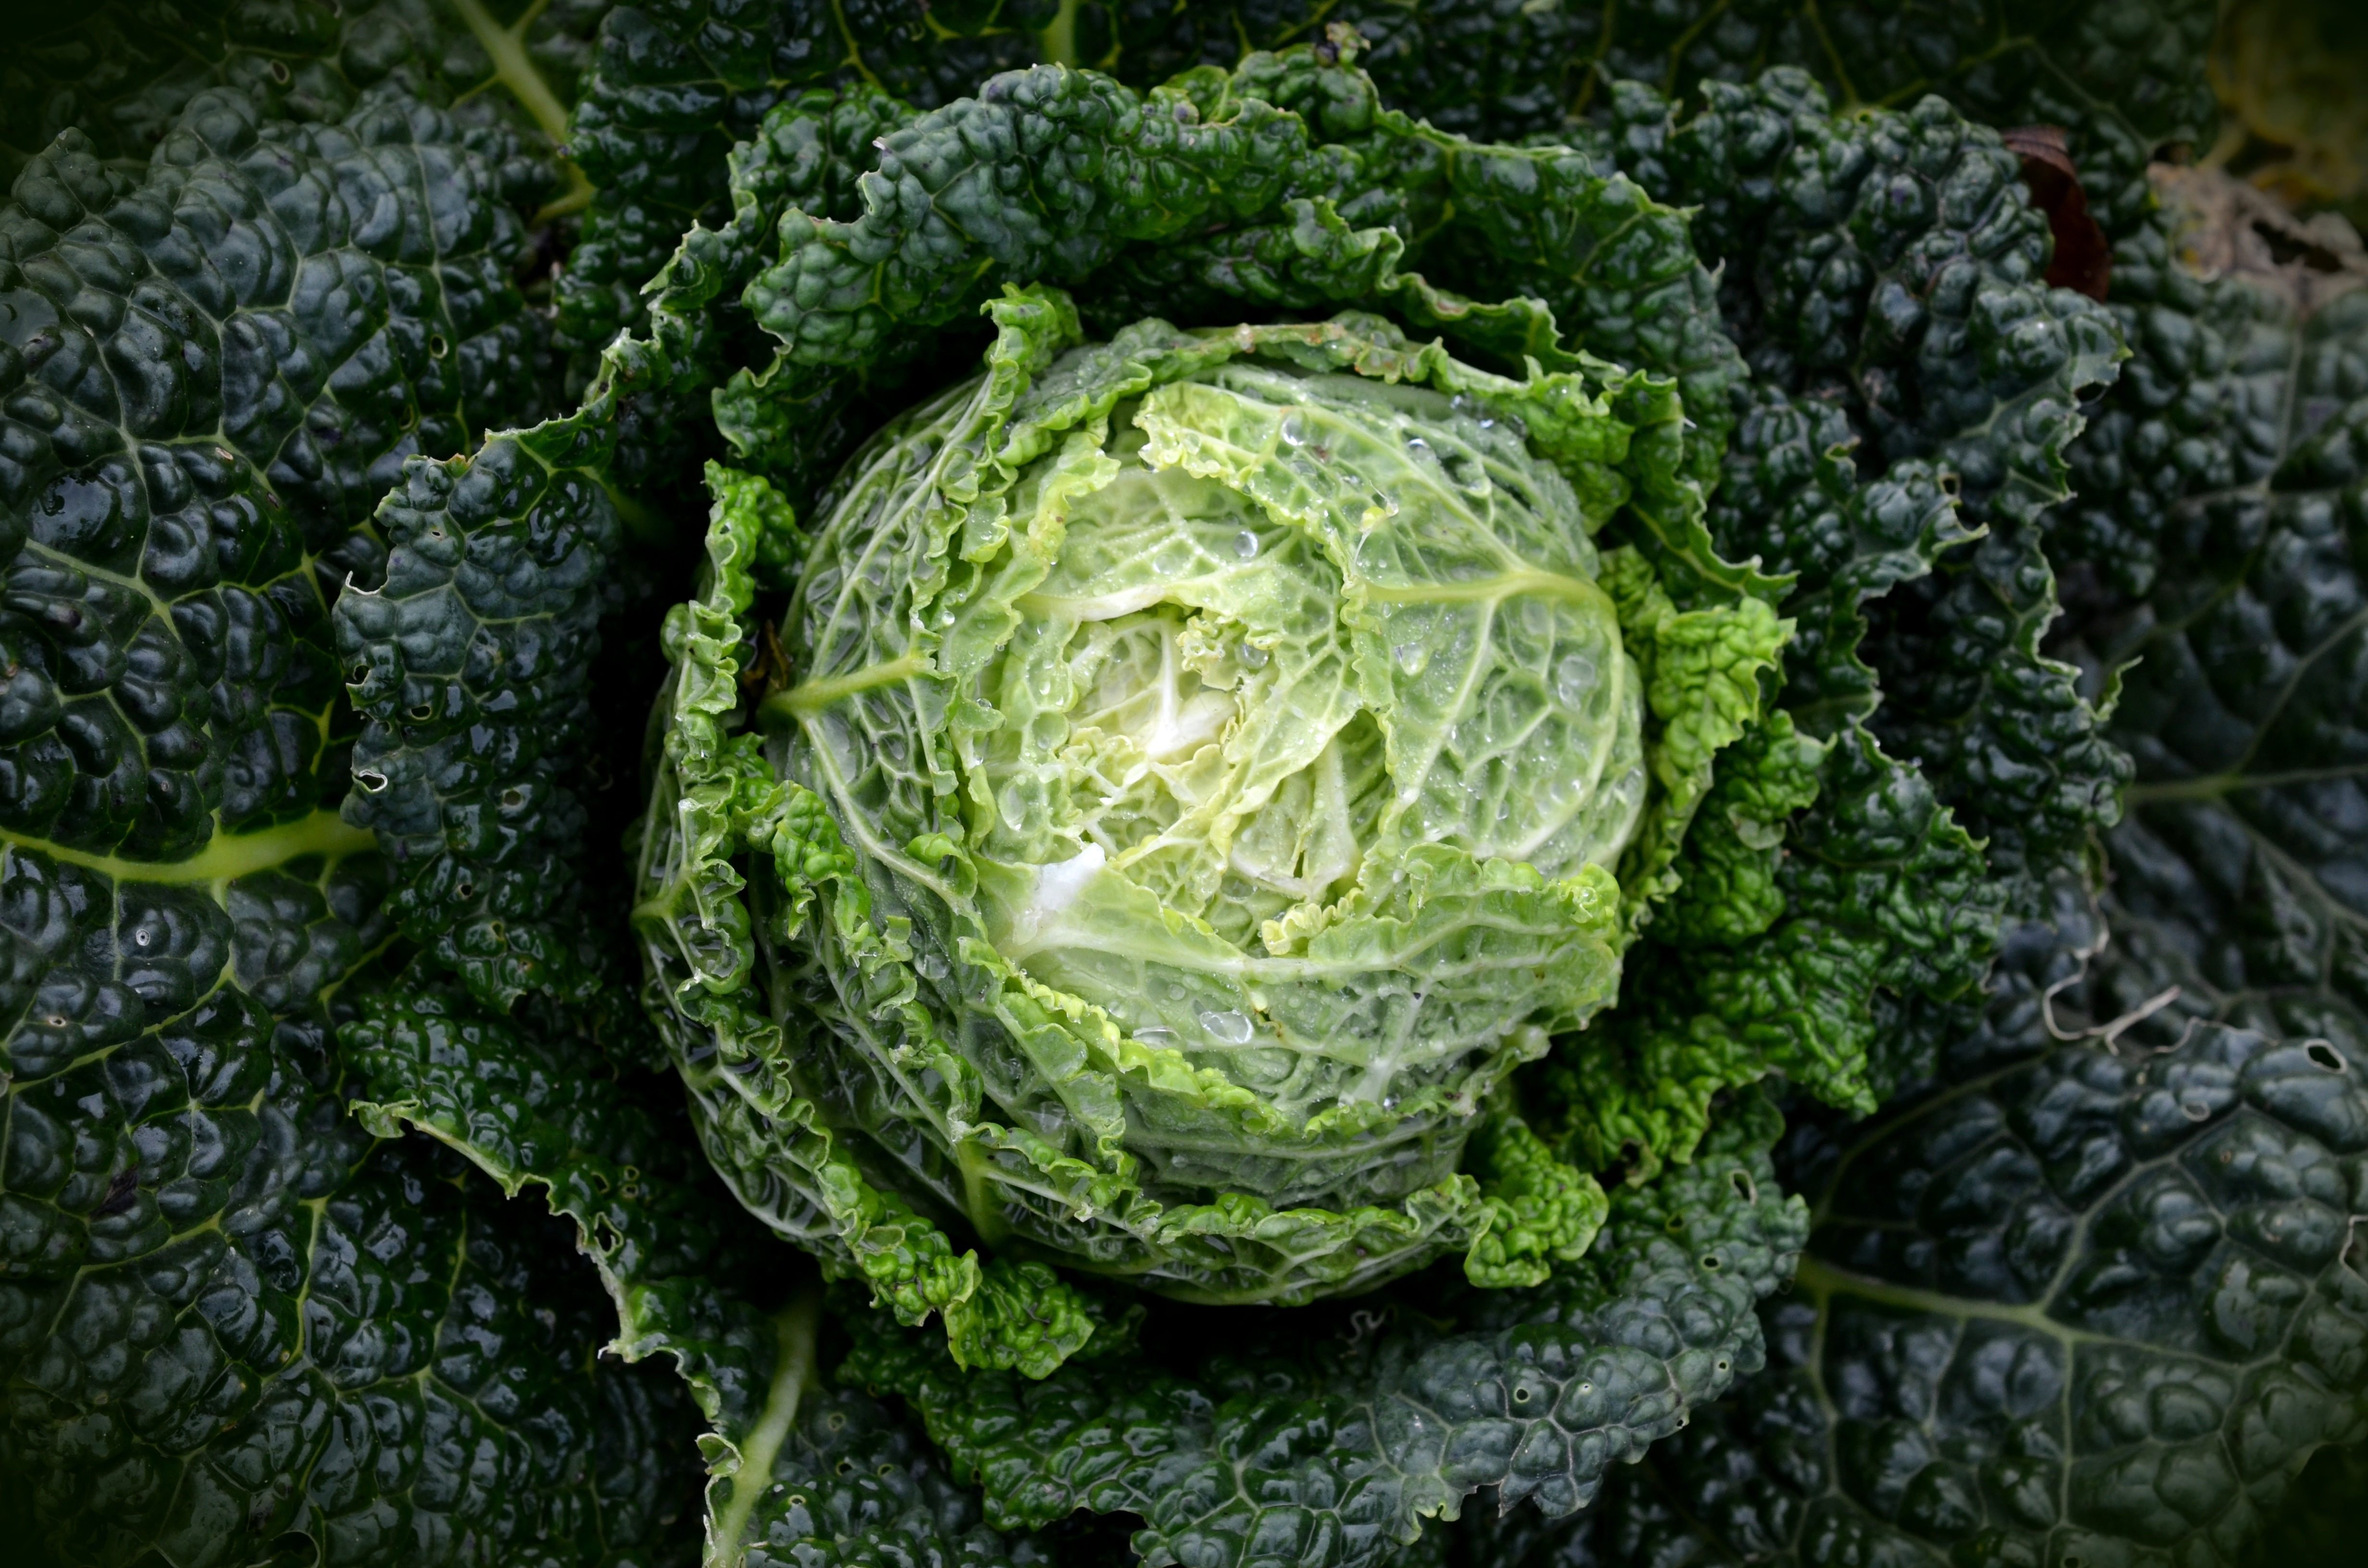
food, green, produce, vegetable, healthy, eat, leaves, vegetables, cabbage, vitamins, savoy, kohl, savoy cabbage, head cabbage, leaf vegetable